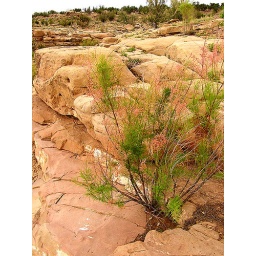
plants in the rock